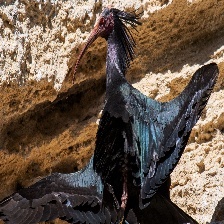
Species: BALD IBIS
Scientific name: GERONTICUS EREMITA